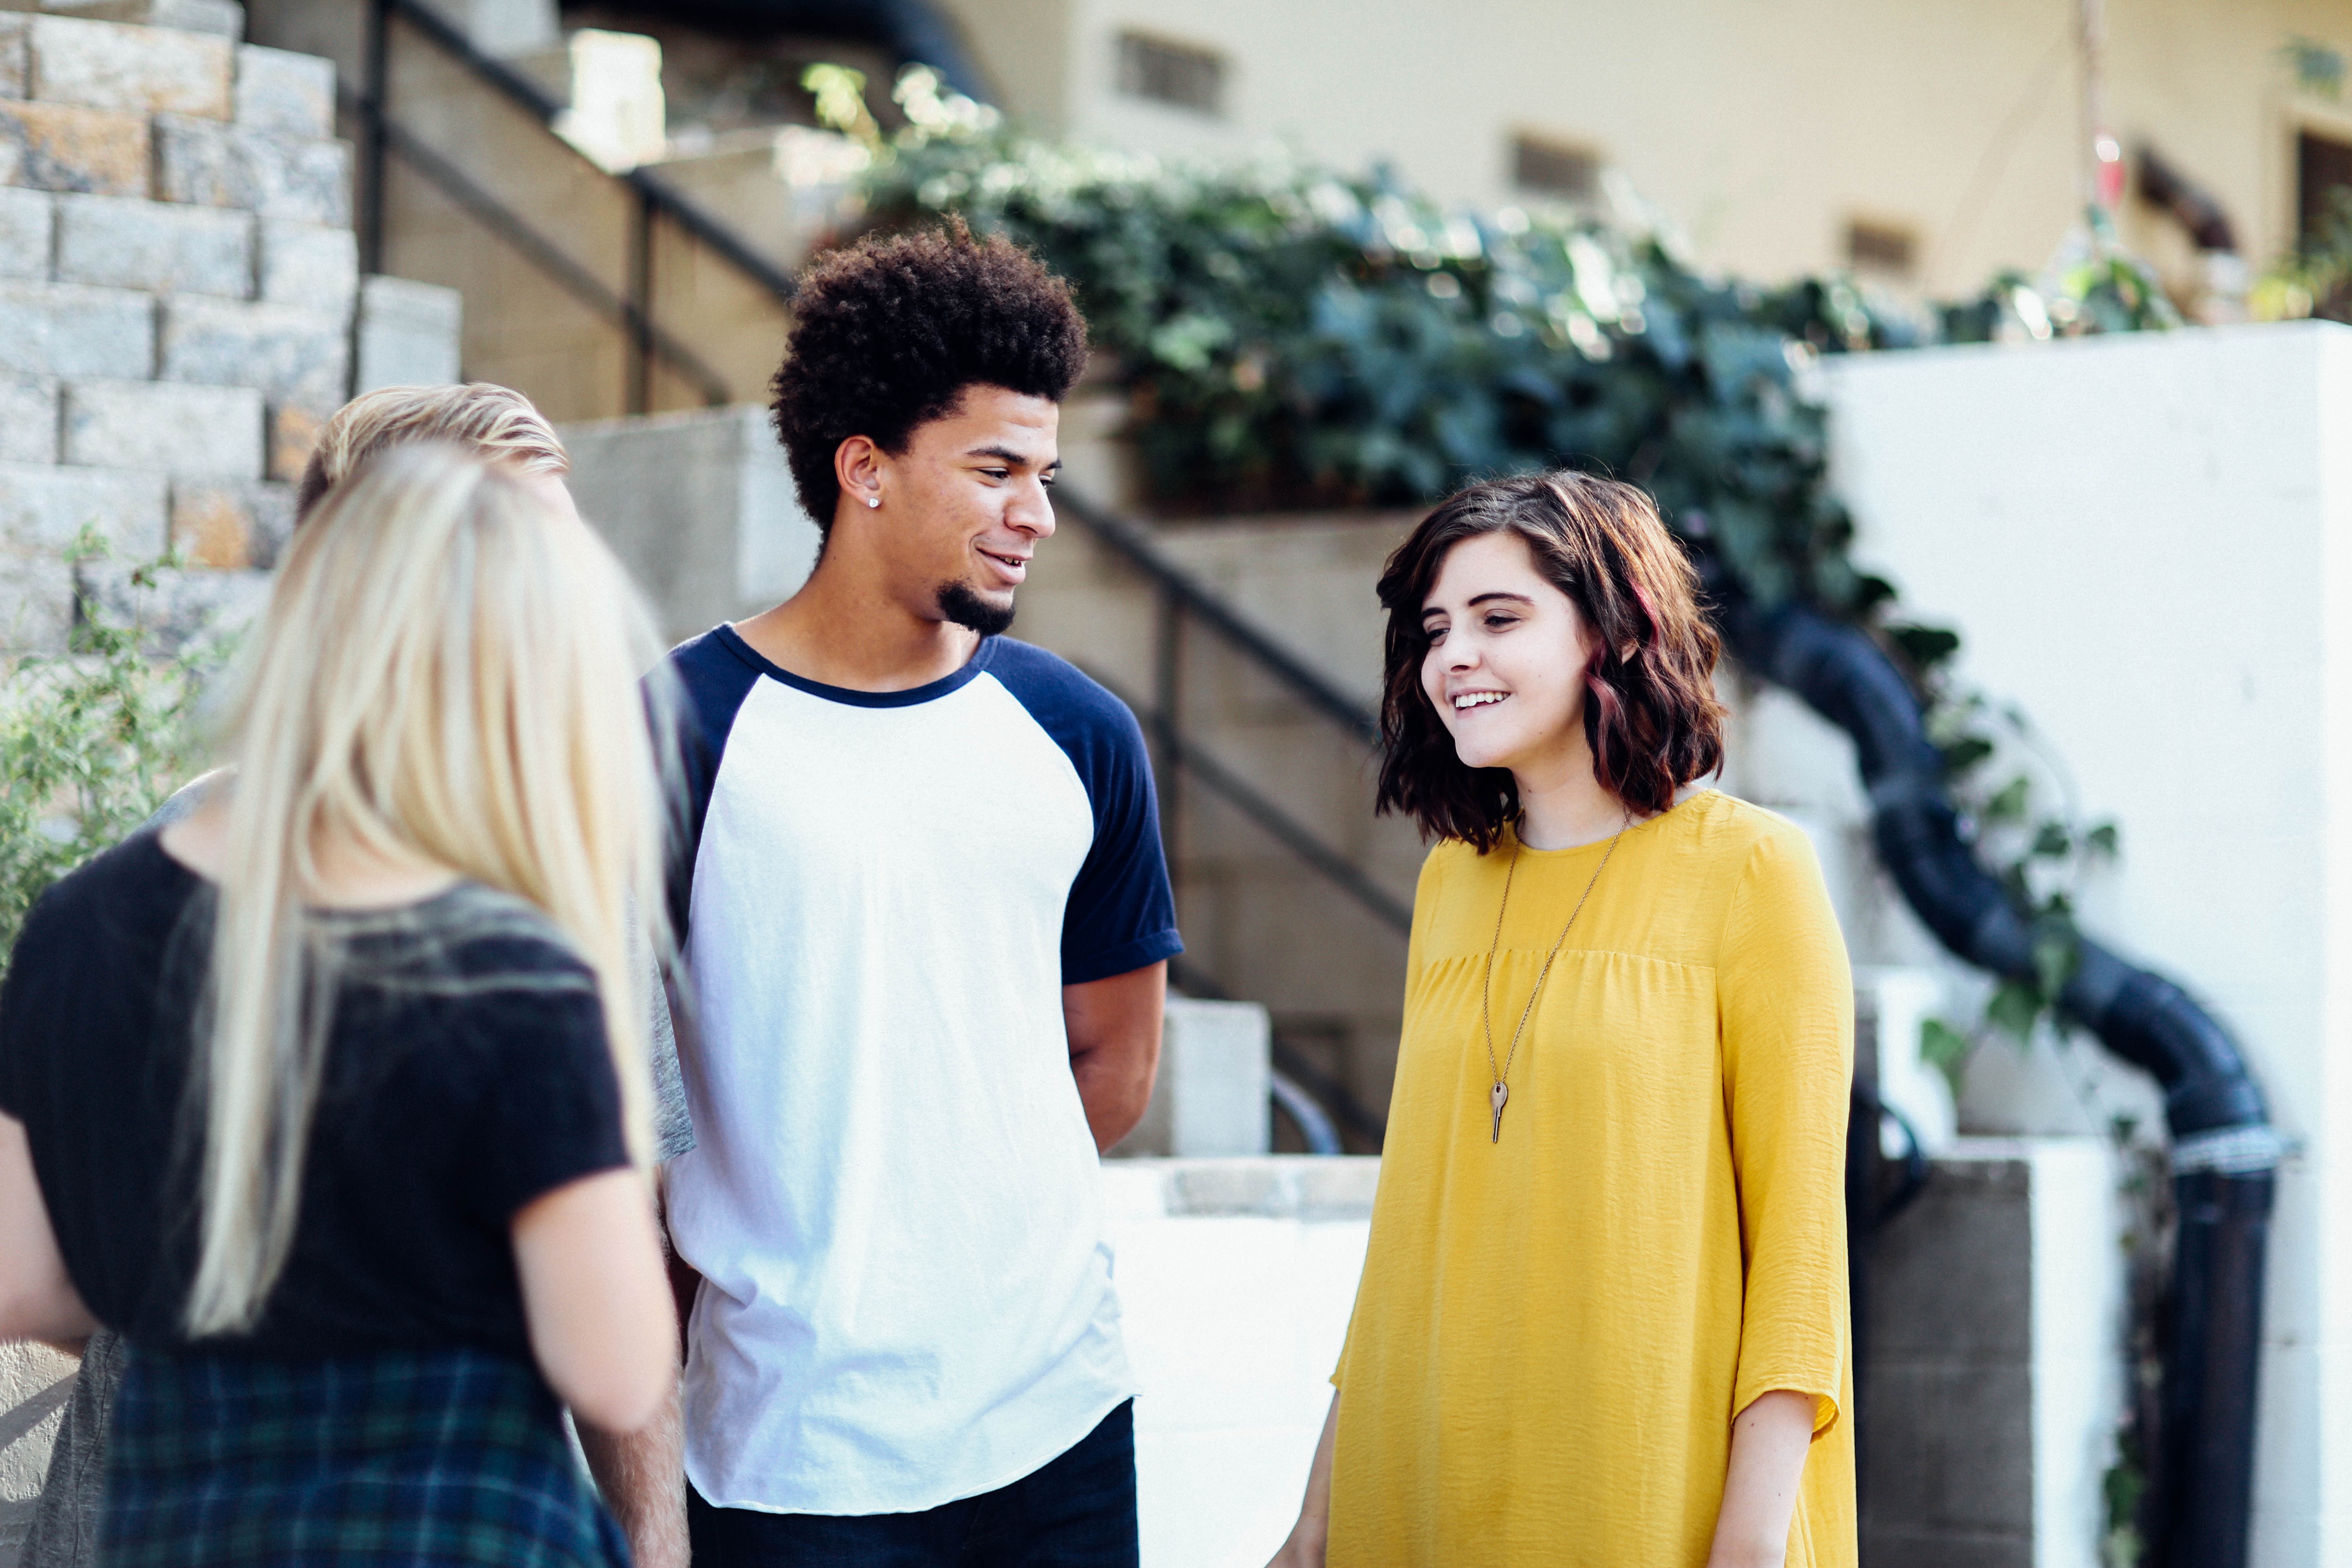
man, person, woman, photography, fashion, yellow, friend, dress, talking, photo shoot, portrait photography